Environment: real
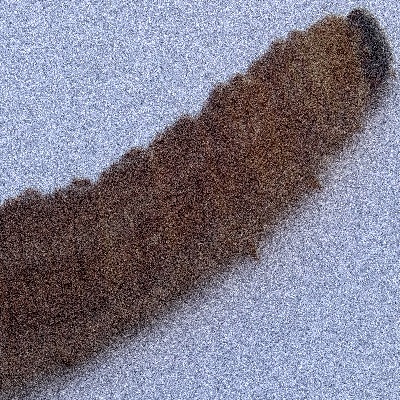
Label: fall_armyworm